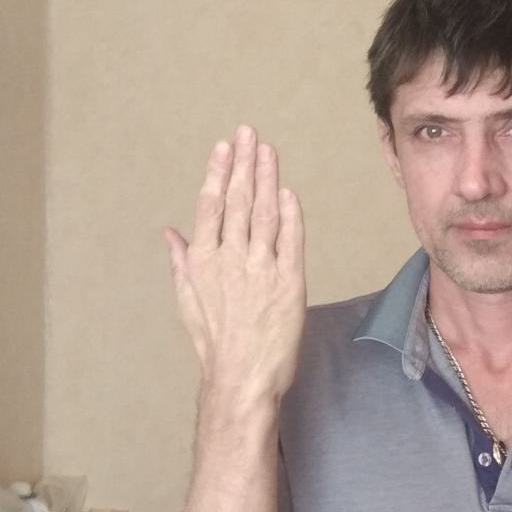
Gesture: stop_inverted